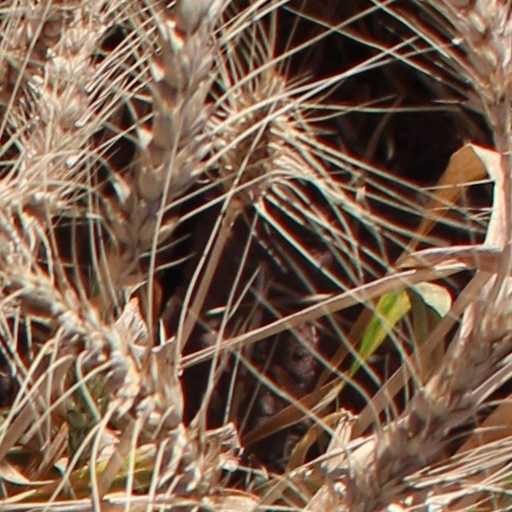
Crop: wheat